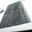
Label: skyscraper